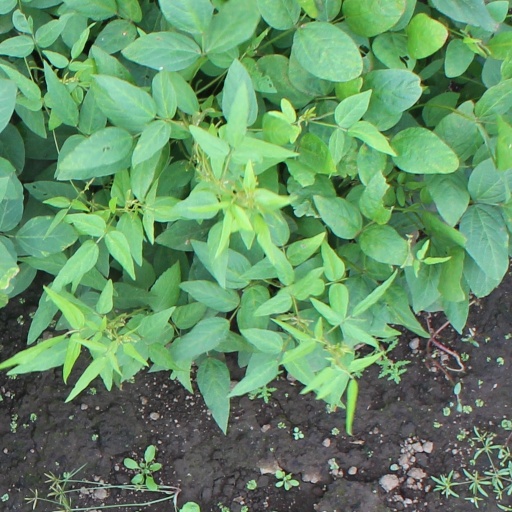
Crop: soybean